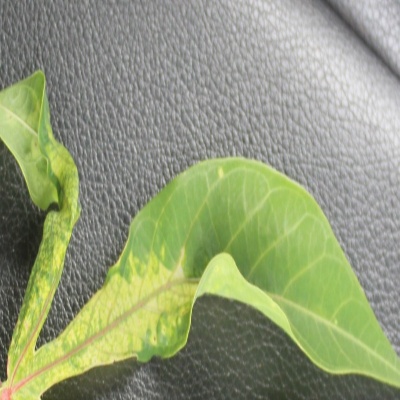
Crop: Cassava
Condition: mosaic